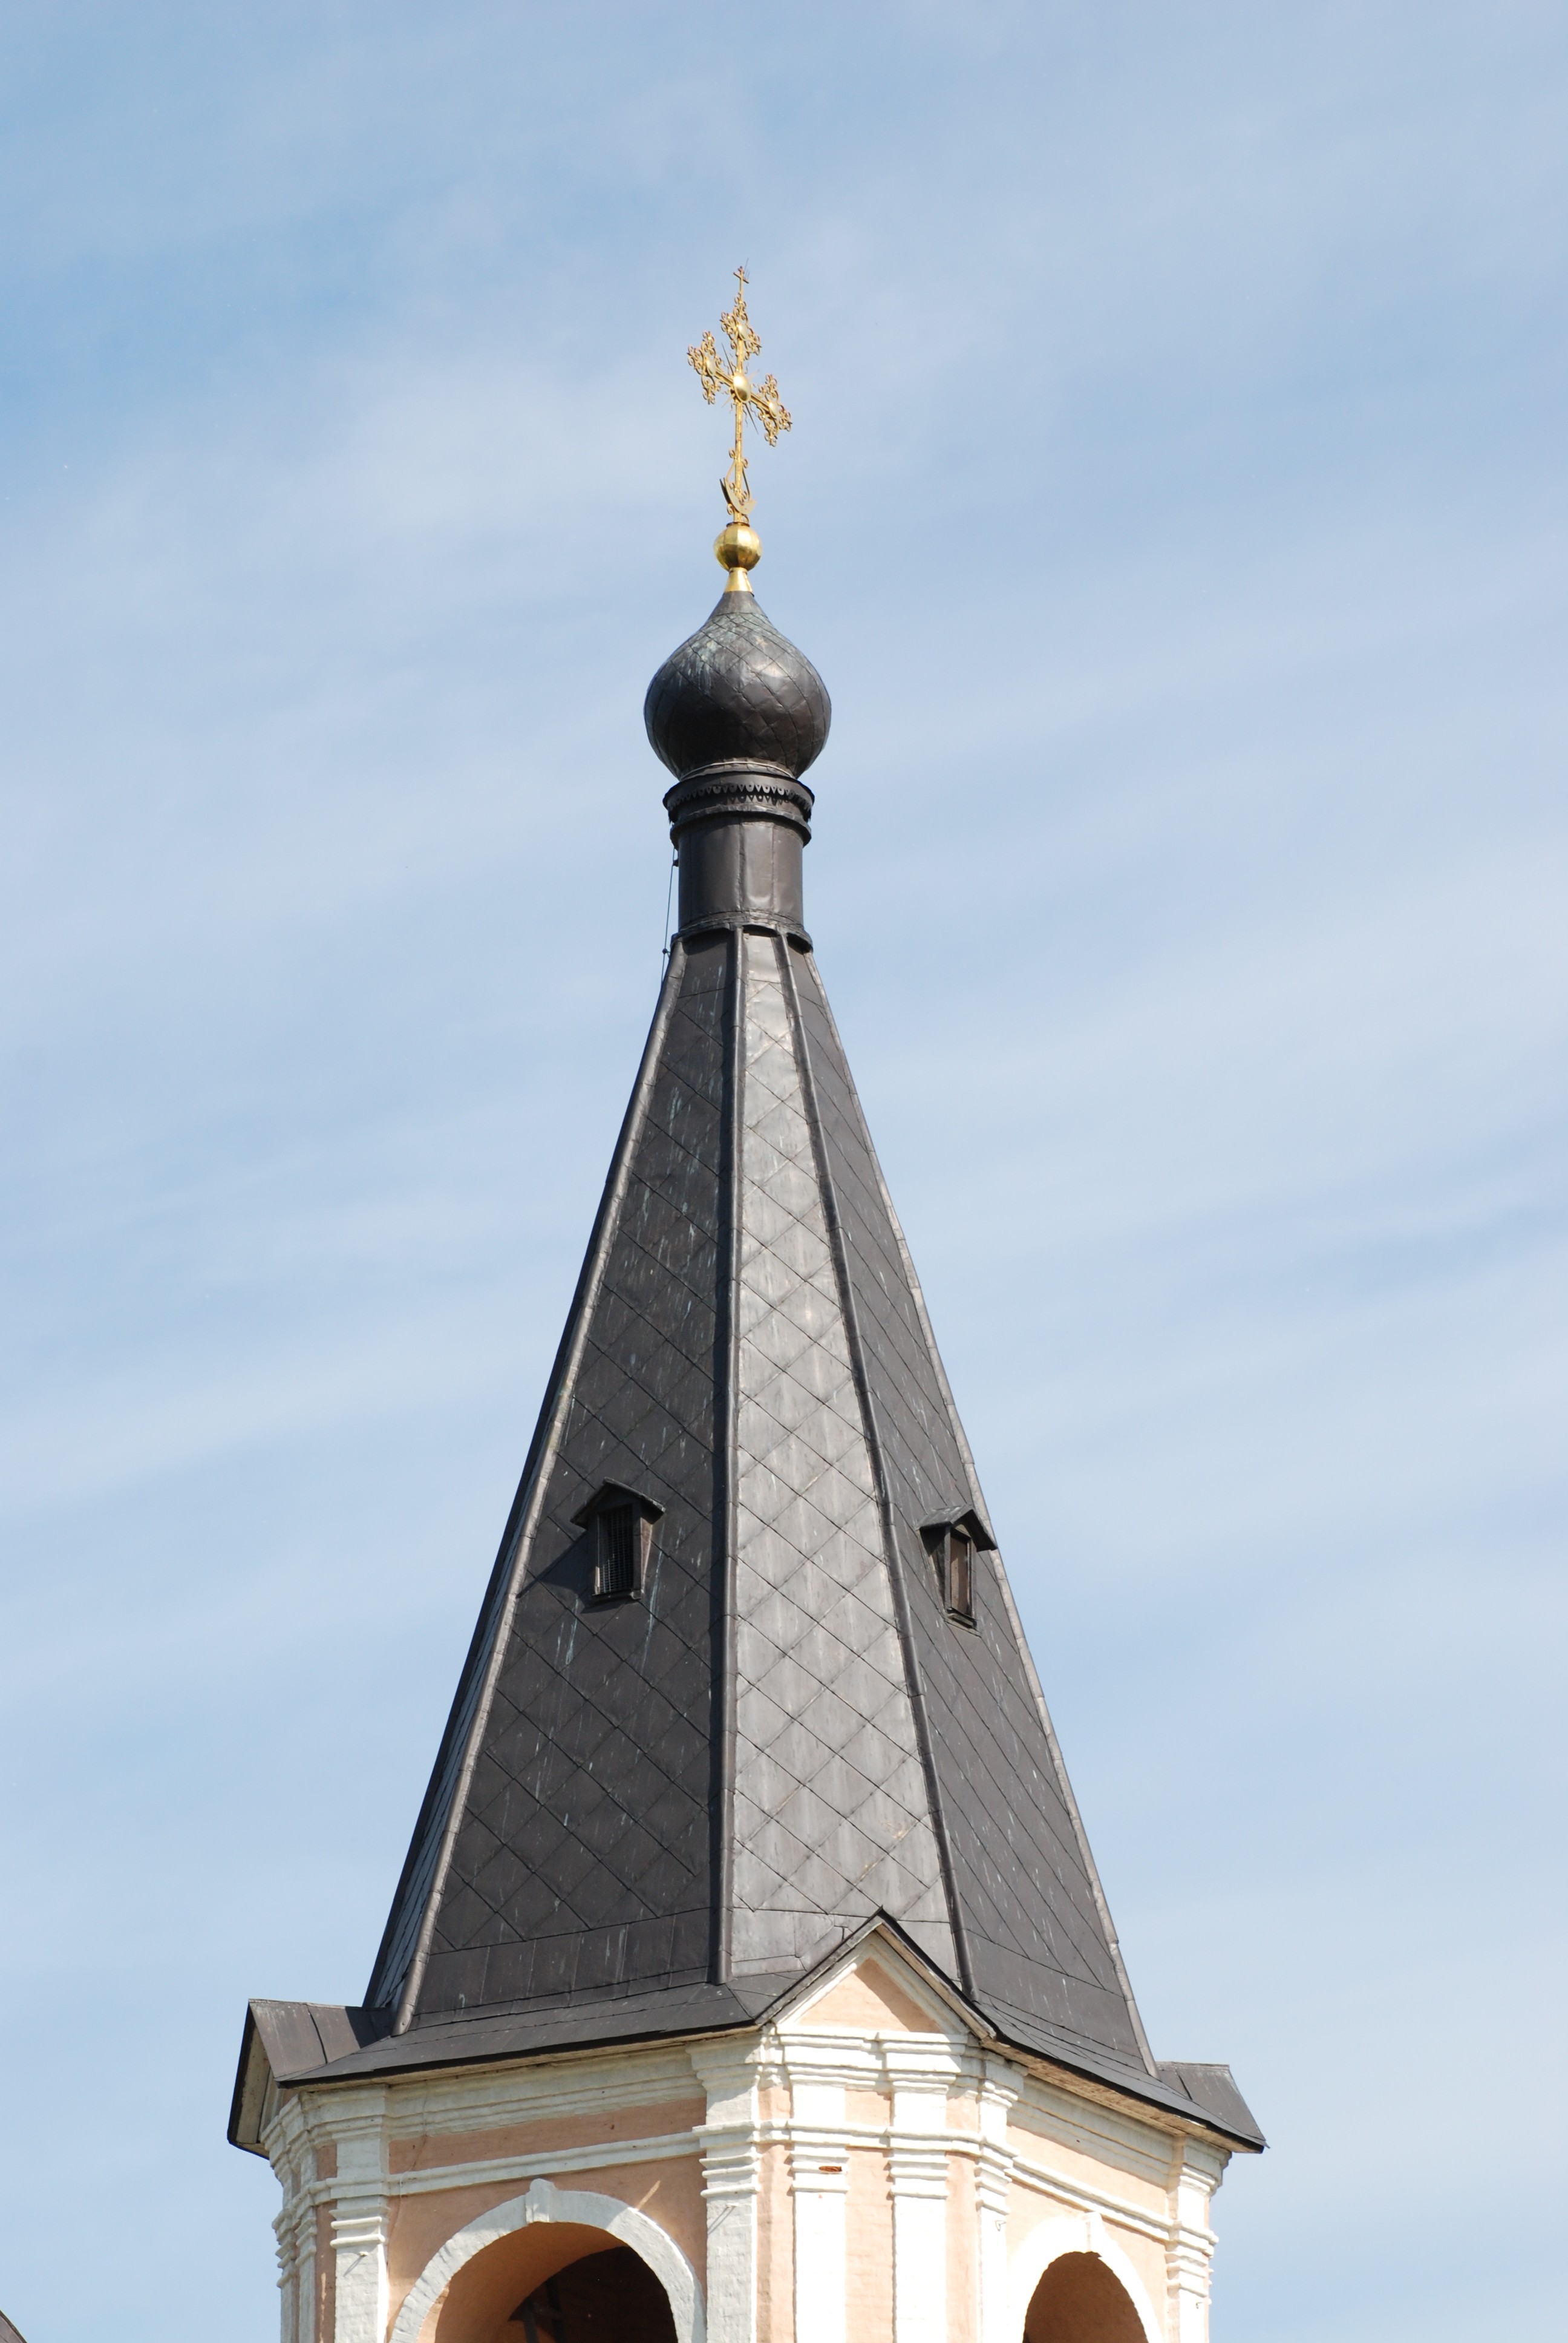
building, city, monument, cityscape, tower, landmark, church, chapel, nikon, place of worship, church bell, bell tower, cool image, spire, steeple, russia, d80, cityscapes, nikond80, sergievposad, moscowregion, sergiyevposad